Motorola 6809

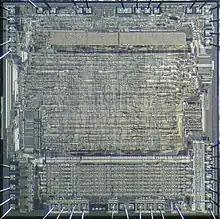
Die of Motorola 6809

The Motorola 6800 was designed beginning in 1971 and released in 1974. In overall design terms, it has a strong resemblance to other CPUs that were designed from the start as 8-bit designs, like the Intel 8080. It was initially fabricated using early NMOS logic, which normally required several different power supply voltages. A key feature was an on-chip voltage doubler that allowed it to run on a single supply, a major advantage over its competitors like the 8080 which required , , and .